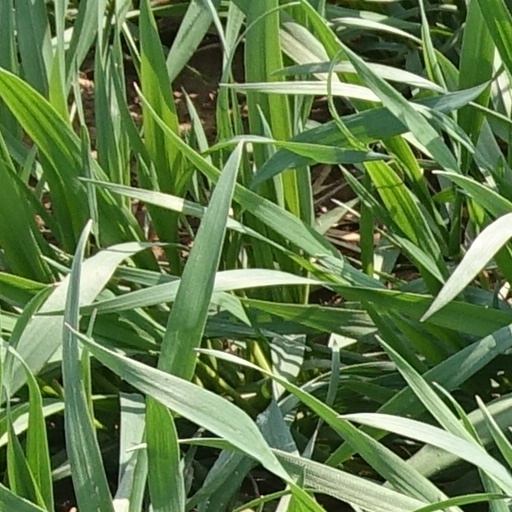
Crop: wheat